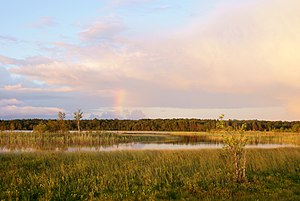
Järise järv
Järise järv.
Järise järv er beliggende i Järise küla, Mustjala vald, Saaremaa i Estland.